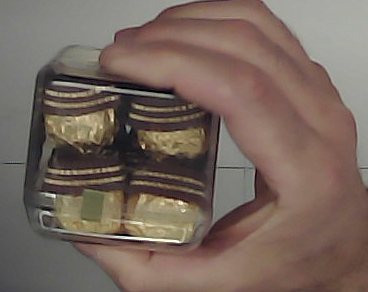
Product: rocher_chocolate